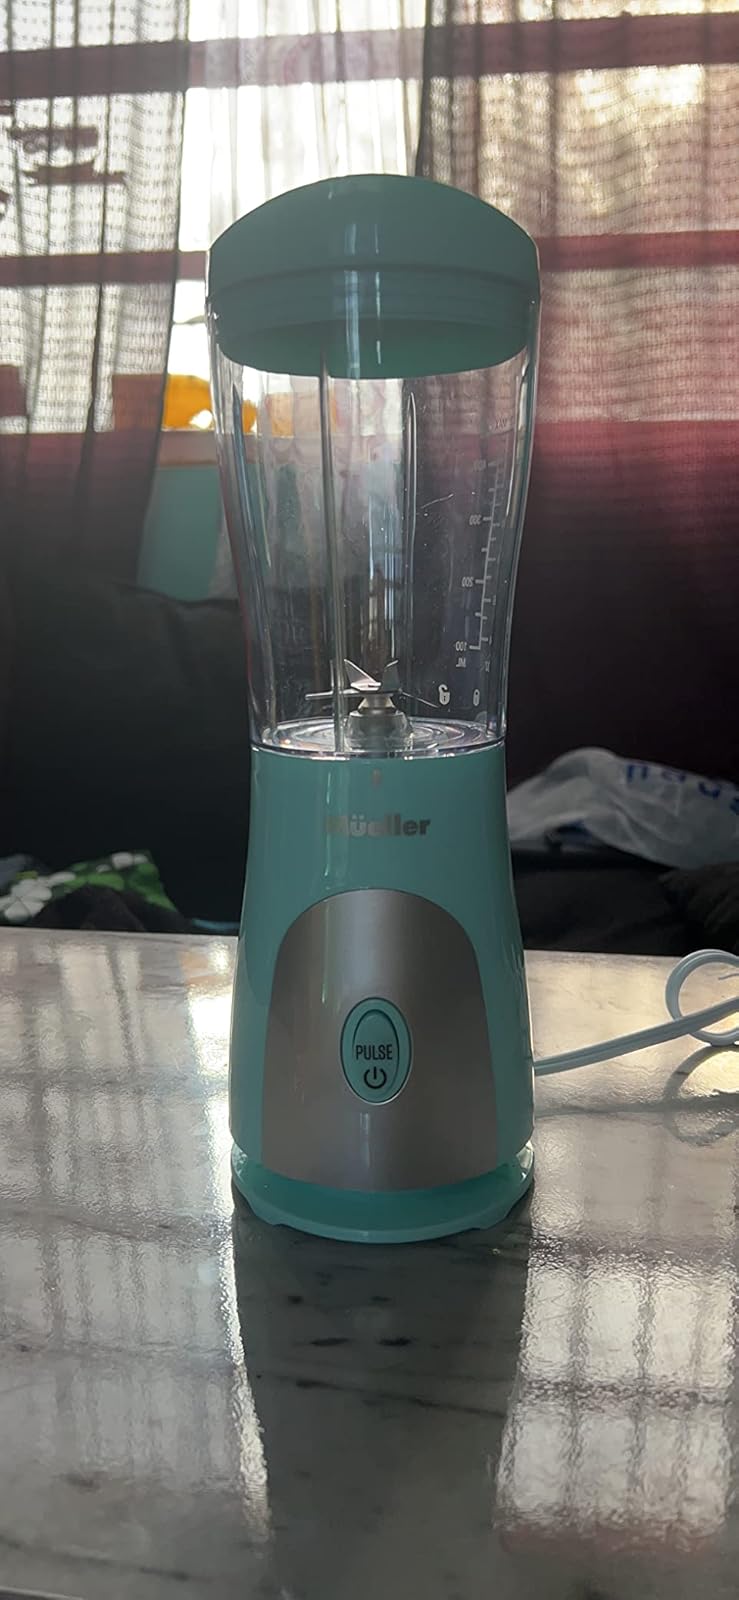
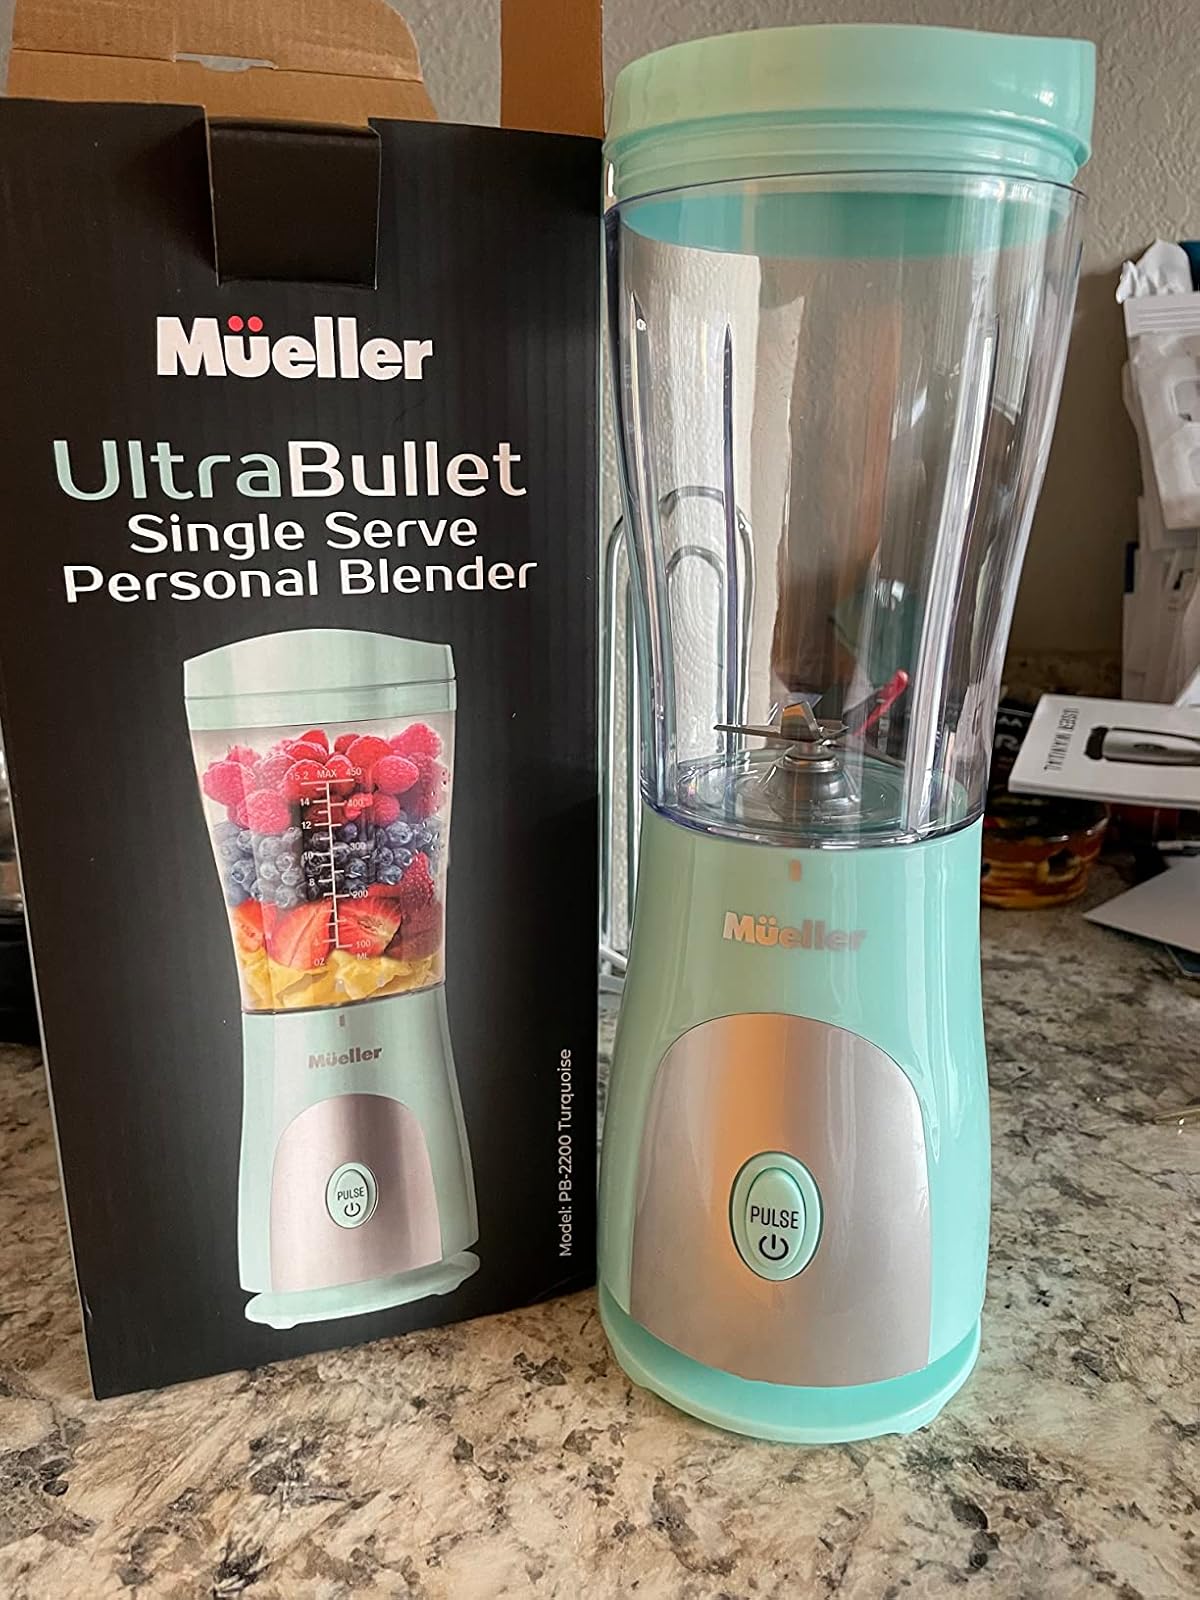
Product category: items_blender
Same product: yes